Jean-François Houbigant

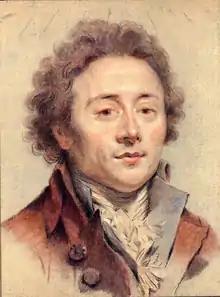
Jean-François Houbigant

Jean-François Houbigant (21 December 1752 – 22 October 1807) was a French perfumer who founded the second oldest perfumery in France. He established a modest shop in 1775 at 57 rue du Faubourg-Saint-Honoré (which would become No. 19 when the street was renumbered in 1806). He chose a basket of flowers to identify the front of his shop and that emblem will remain the symbol of Houbigant through the years.